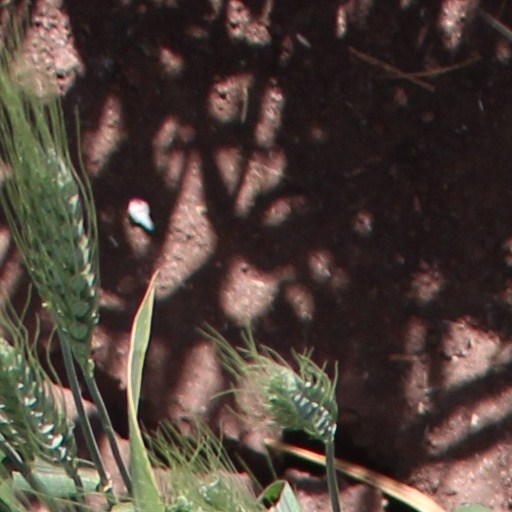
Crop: wheat